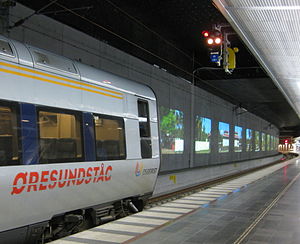
Øresundstogtrafikken
Öresundstog på Malmø C.
Øresundstogtrafikken, også benævnt Øresundstogsystemet, er betegnelsen for et net af regional togtrafik i Øresundsregionen. I Danmark køres fra Helsingør ad Kystbanen via Københavns Hovedbanegård og Kastrupbanen til Københavns Lufthavn, herfra videre over Øresundsforbindelsen til Lund via Malmø. Herfra fortsættes i dag-/aftentimerne i retning mod Helsingborg/Halmstad/Gøteborg. Alvesta/Växjö/Kalmar eller Hässleholm/Kristianstad/Karlskrona.